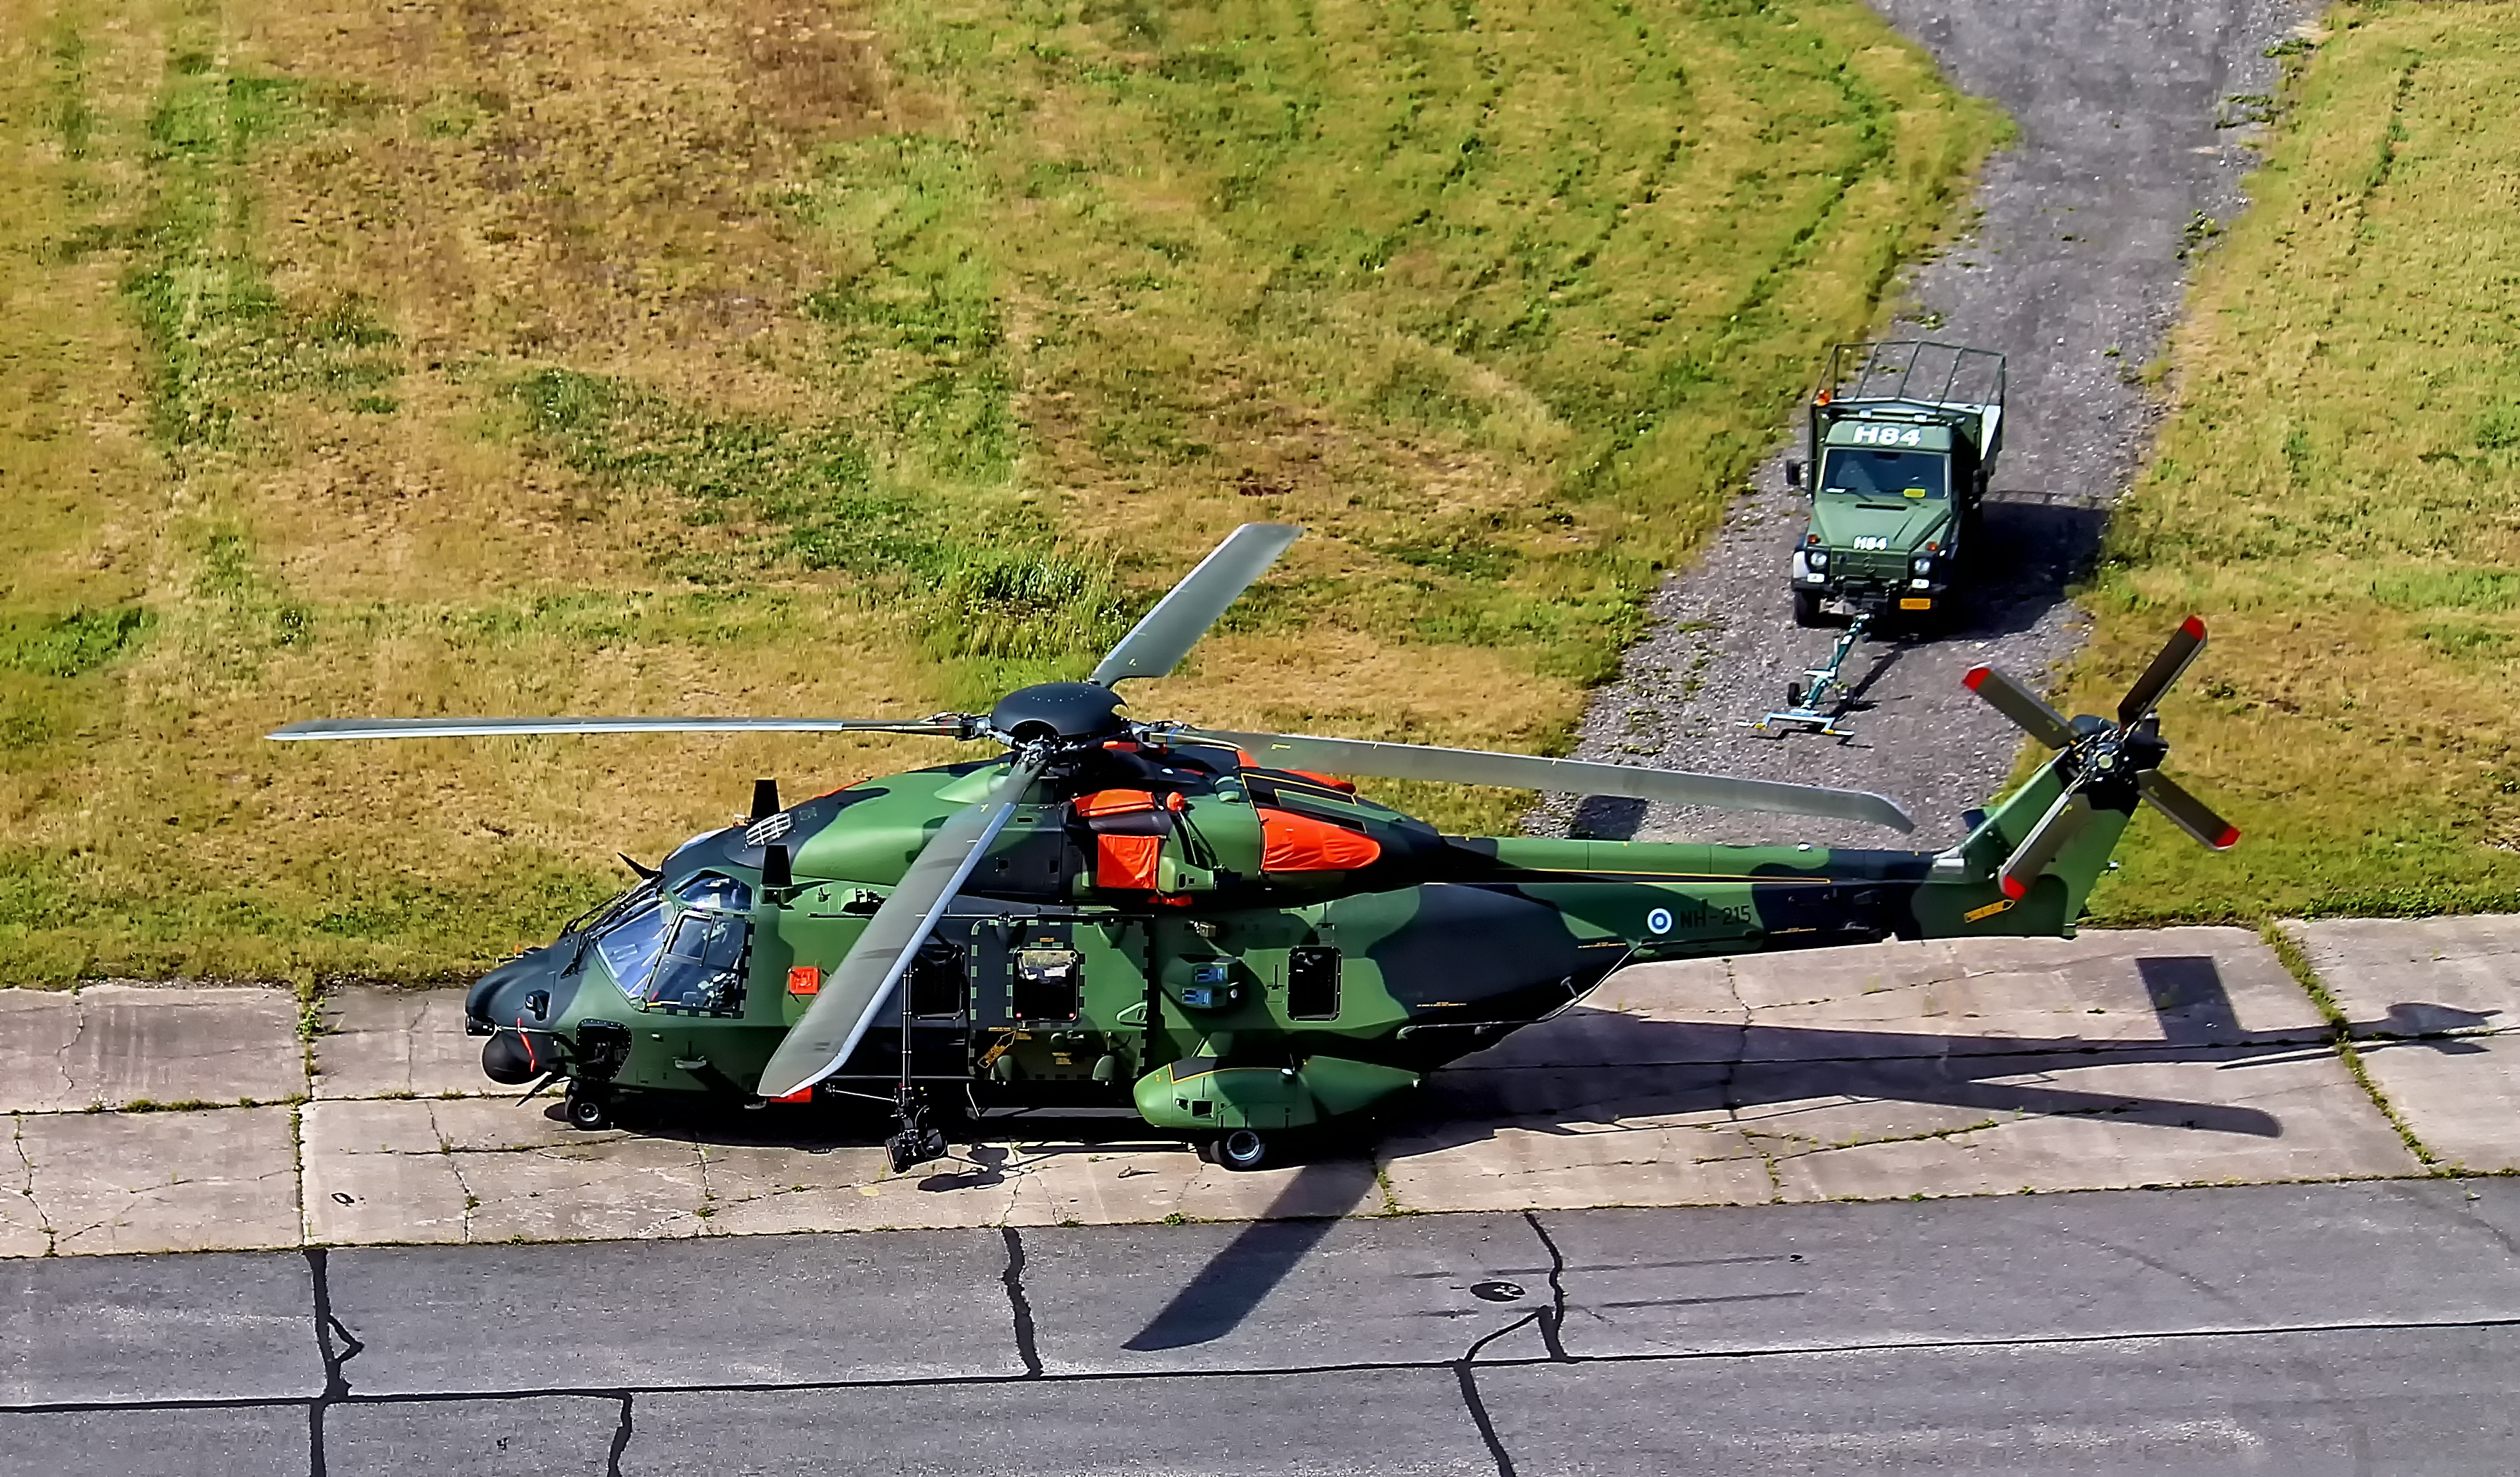
airport, aircraft, army, vehicle, aviation, helicopter, finland, helsinki, airfield, helsinkimalmi, malmi, finnish, nhindustries, nh90, nh215, rotorcraft, helicopter rotor, military helicopter, radio controlled helicopter